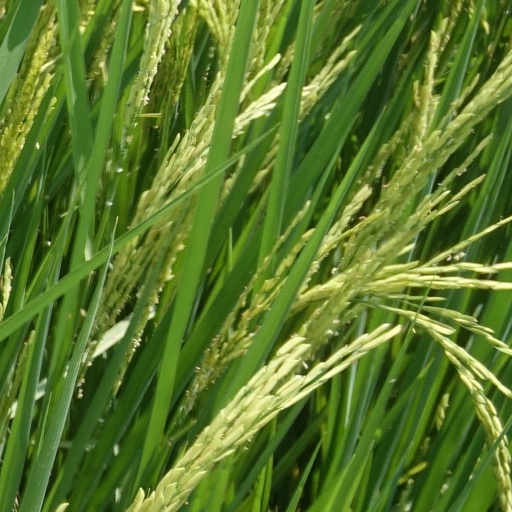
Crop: rice